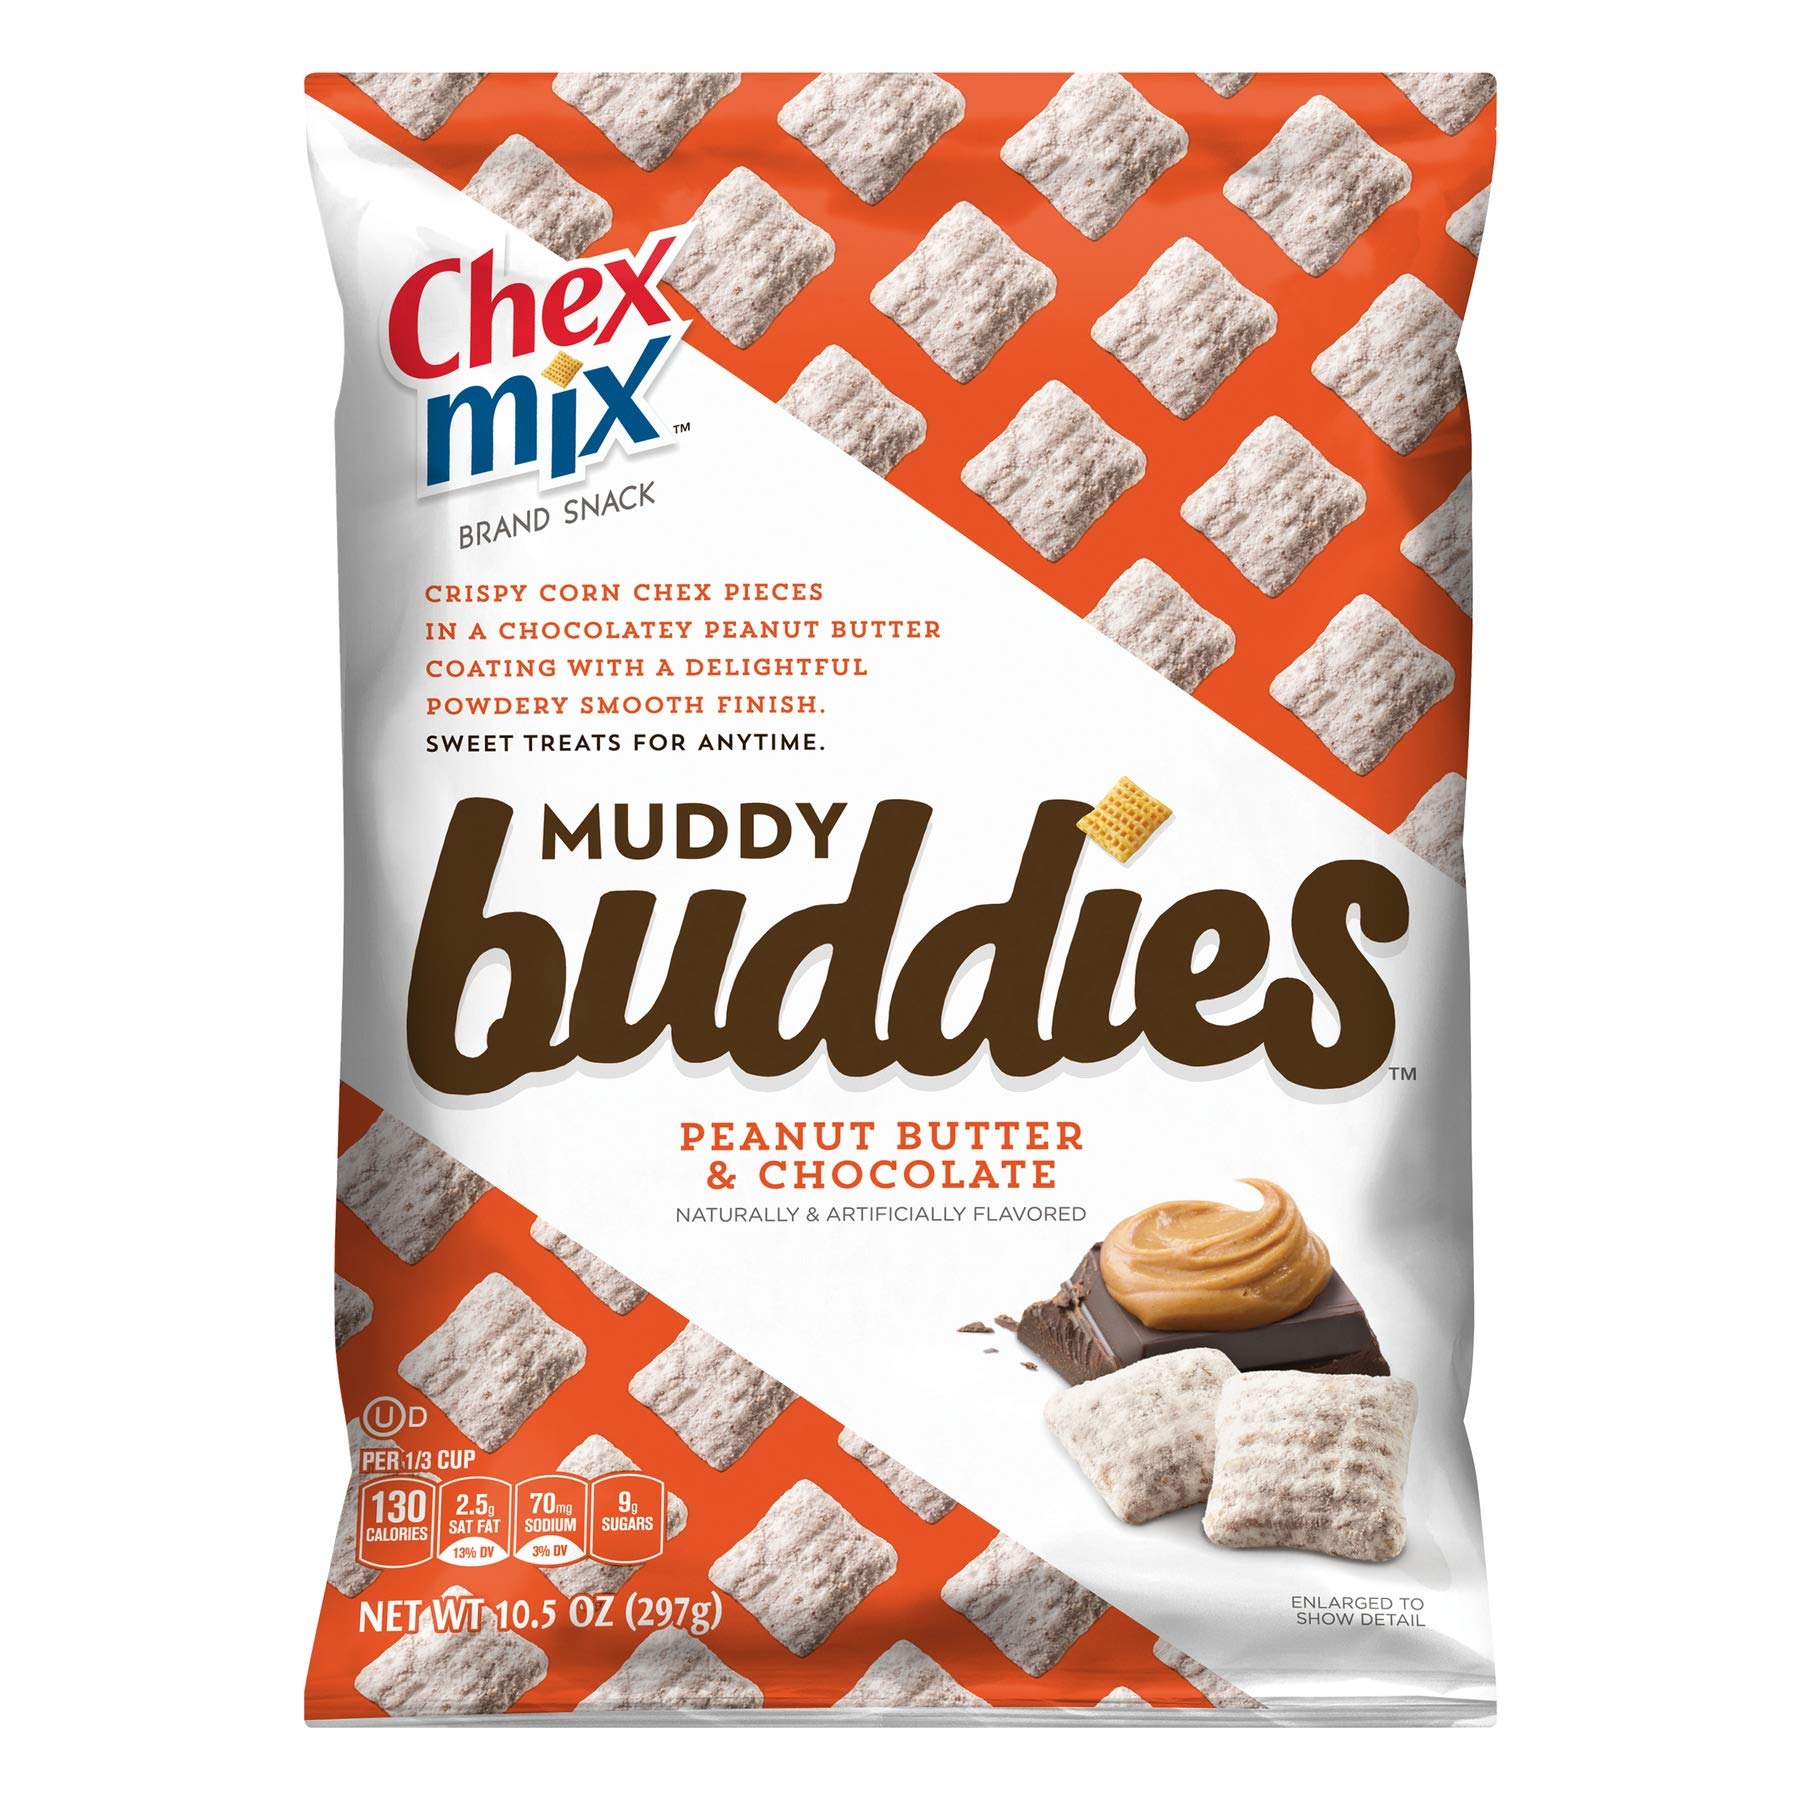
Item Name: Chex Mix, Muddy Buddies, Peanut Butter and Chocolate, 10.5 Ounce (Pack of 4)
Value: 42.0
Unit: Ounce

Price: 20.85